Marc Bernardin

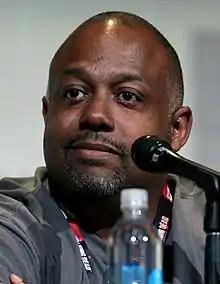
Bernardin in 2016

Marc Bernardin (born November 29, 1971) is an American journalist, public speaker, TV and comic book writer, and podcaster. He has served as film editor for the "Los Angeles Times" and senior editor for "The Hollywood Reporter" and "Entertainment Weekly". He has written for "GQ", "Wired", "Details", "Vulture, Playboy, and" "Empire". He has been a staff writer for "Castle Rock", "Treadstone" and "Carnival Row", and a supervising producer on "".